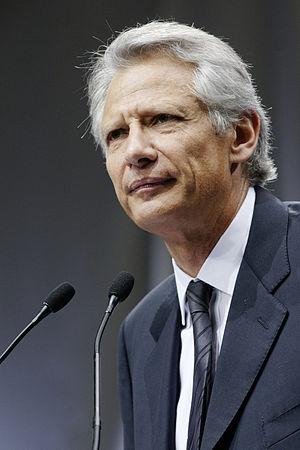
Dominique de Villepin au lancement de son nouveau parti, République solidaire, à la Halle Freyssinet de Paris.
Le troisième gouvernement Jean-Pierre Raffarin est le 30ᵉ gouvernement de la Vᵉ République française. Troisième gouvernement dirigé par le Premier ministre Jean-Pierre Raffarin, il est en fonction du 31 mars 2004 au 31 mai 2005, sous la présidence de Jacques Chirac. Constitué après la défaite de la droite aux élections régionales de 2004, il a pris fin à la suite du « non » au référendum du 29 mai 2005 sur le TCE pour laisser place au gouvernement Dominique de Villepin.
Dominique de Villepin, né le 14 novembre 1953 à Rabat, est un homme politique, diplomate, écrivain et avocat français.
Le gouvernement Dominique de Villepin est le 31ᵉ gouvernement de la Vᵉ République française.